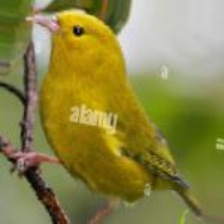
Species: ANIANIAU
Scientific name: MAGUMMA PARVA